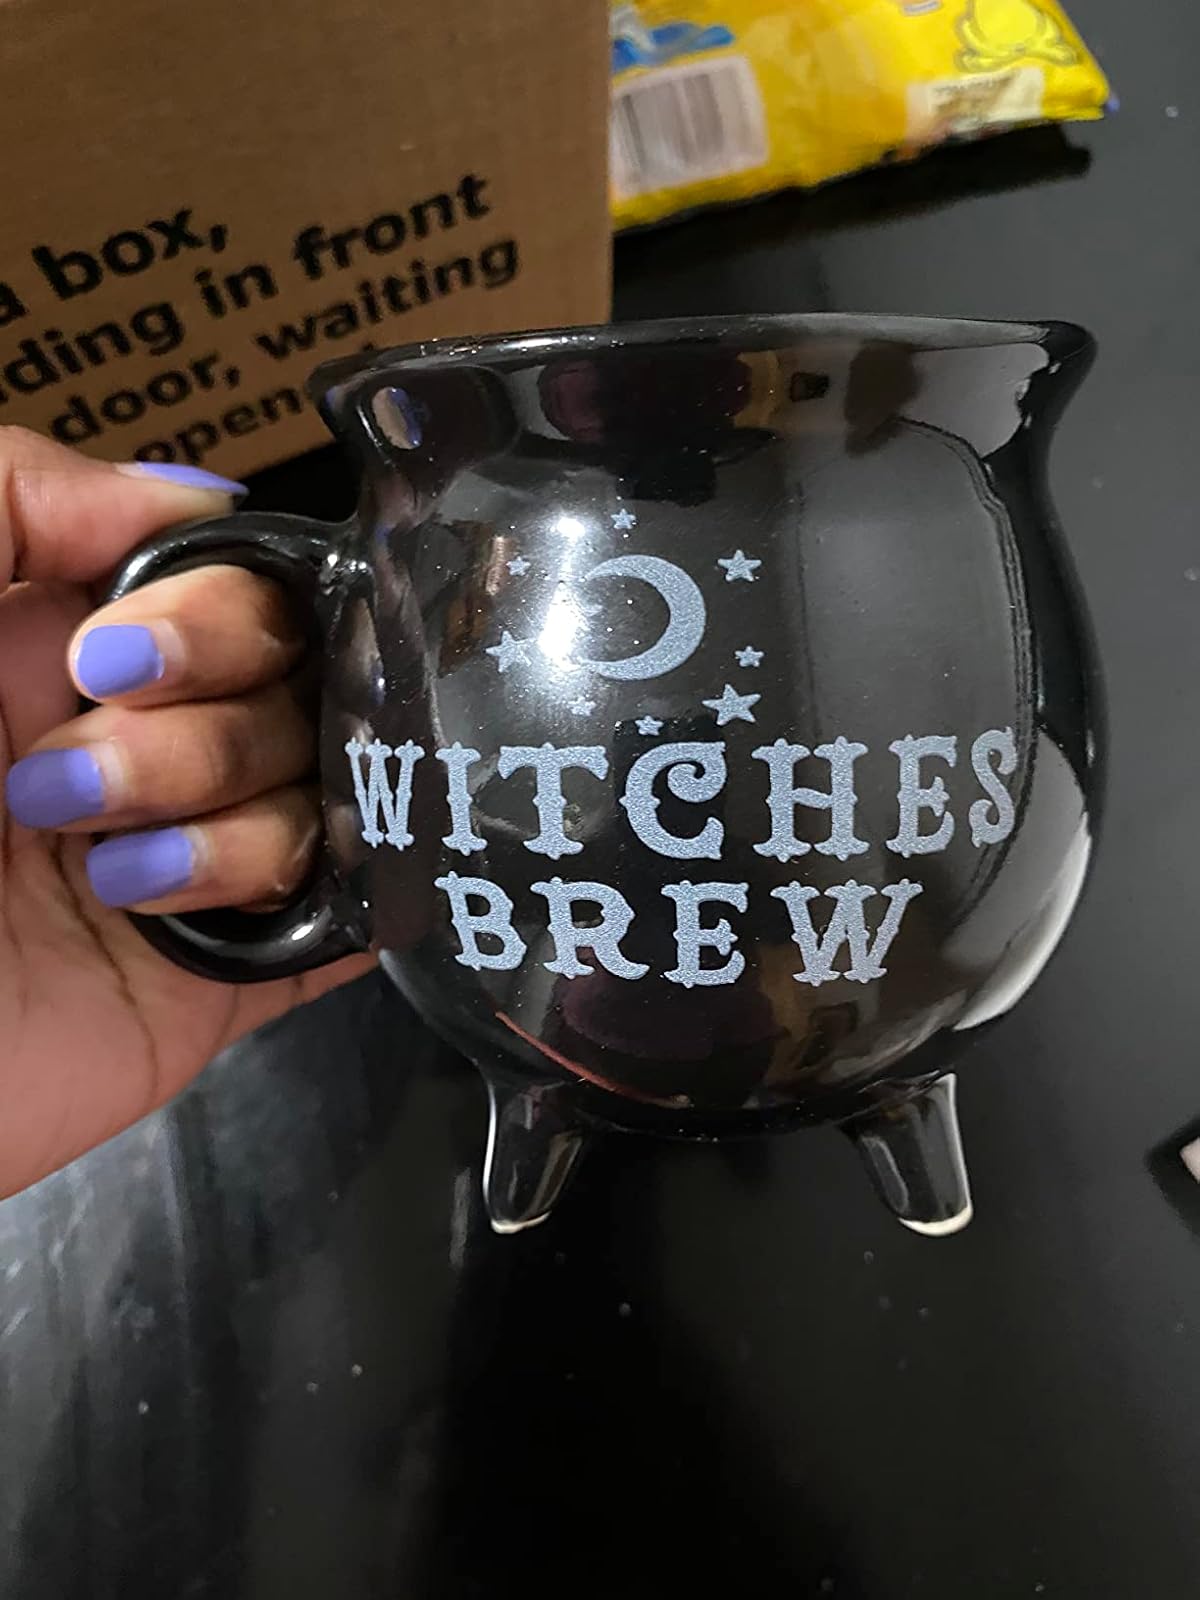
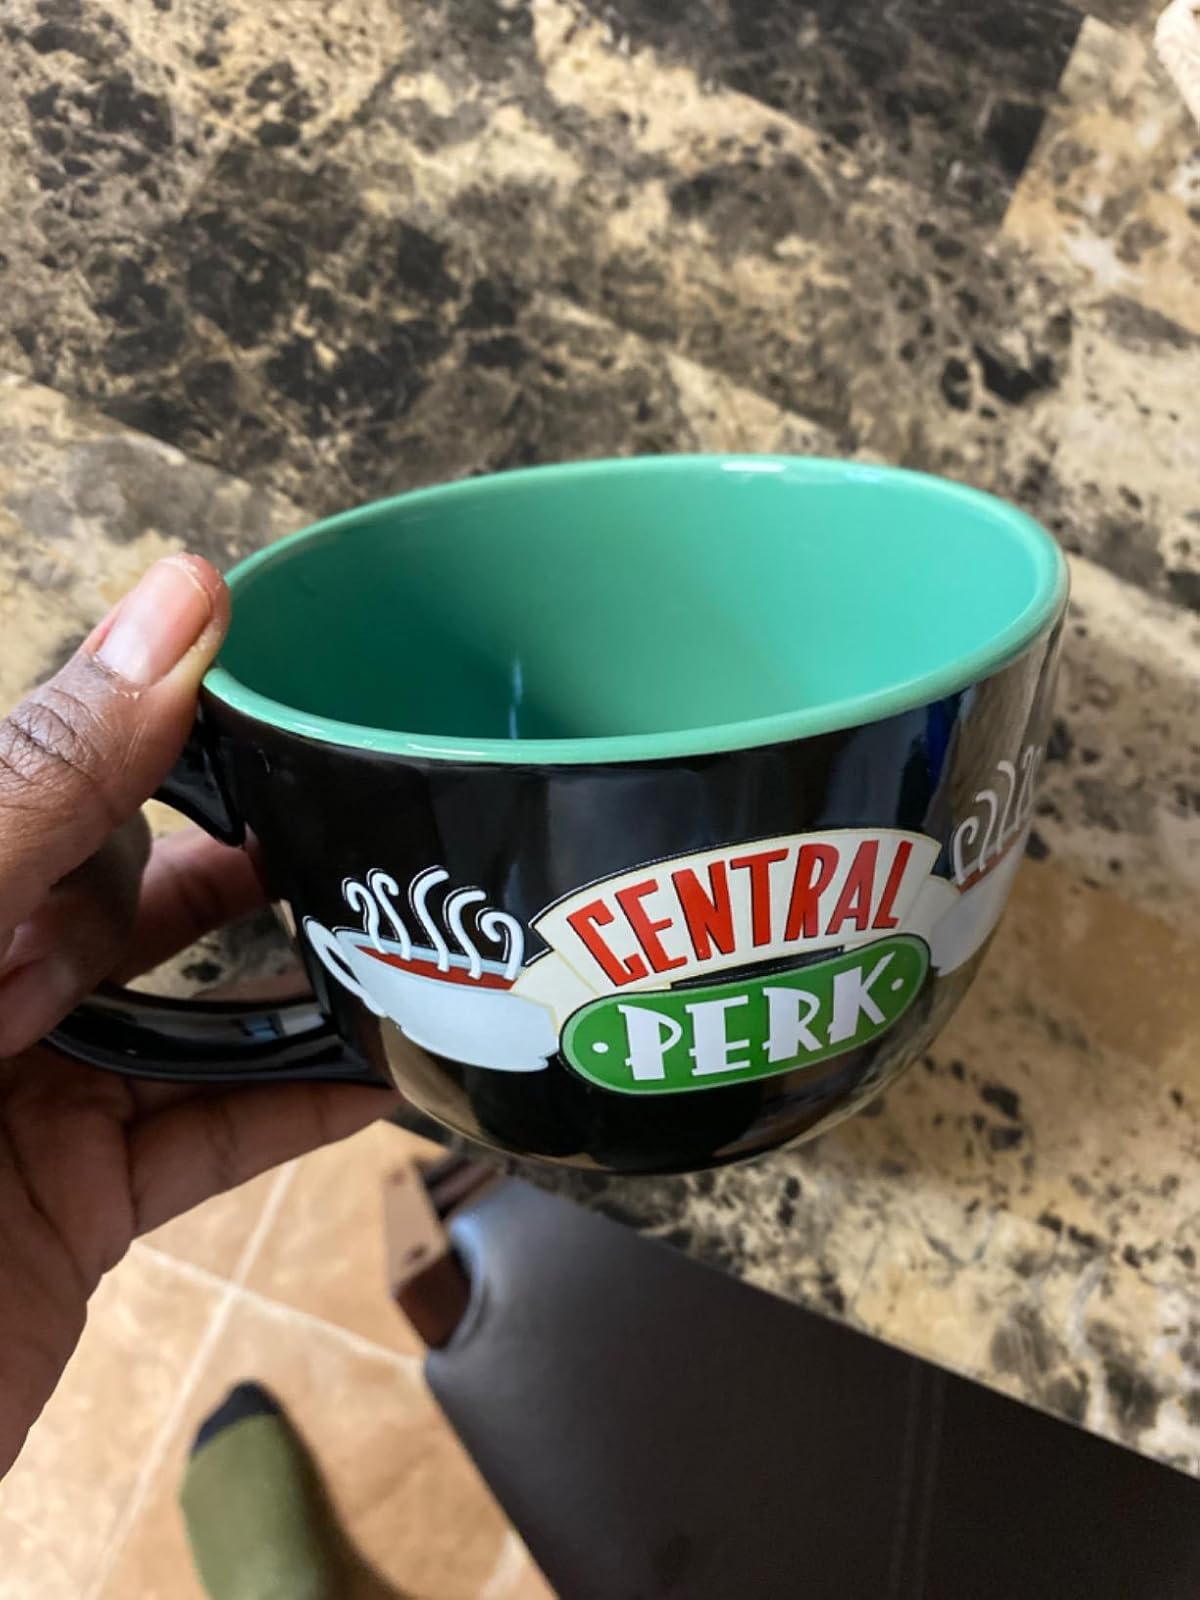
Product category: items_mug
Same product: no